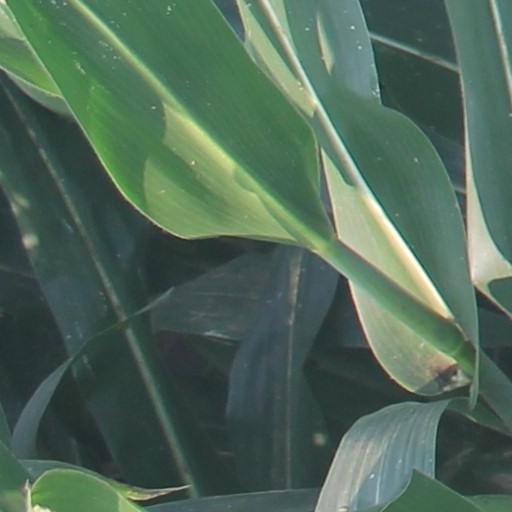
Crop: maize; corn